Għaxaq Semaphore Tower

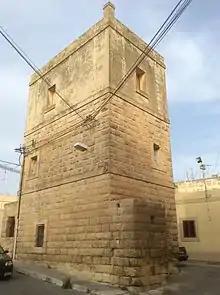

The Għaxaq Semaphore Tower was built at the highest point in the town, and its roof has views of Birżebbuġa, Marsaxlokk and Mdina. The semaphore system became obsolete with the introduction of the electrical telegraph, and all the stations in Malta were closed by the 1880s.